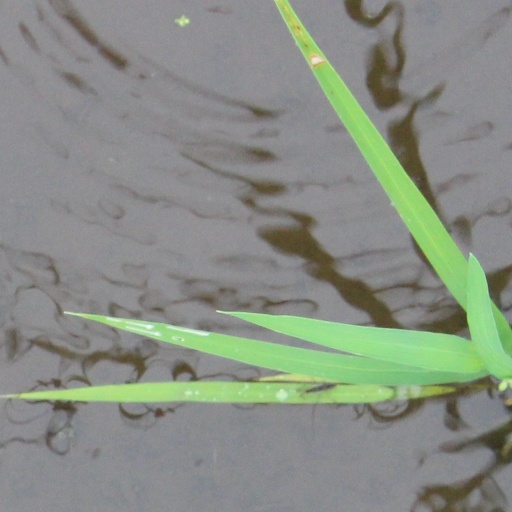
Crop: rice